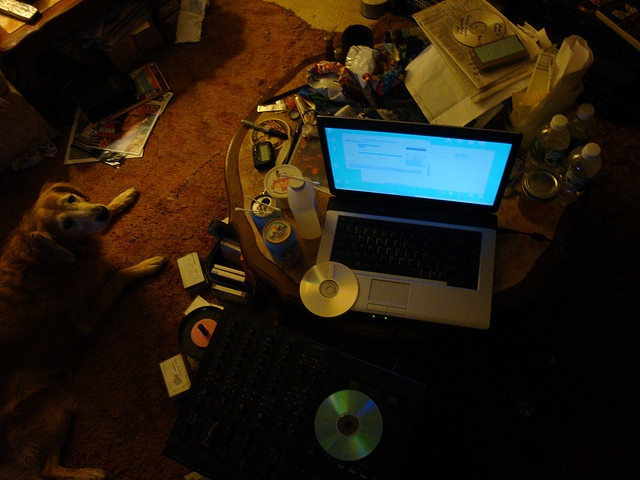
The dog is laying on the floor next to the table with the laptop on it.
A cluttered room with a dog laying on the floor and a laptop sitting on a untidy table.
A very cluttered table with a lap top computer on it and some compact discs on it.
A computer sits on a table with other various items.
A dog looks at a computer on a table.